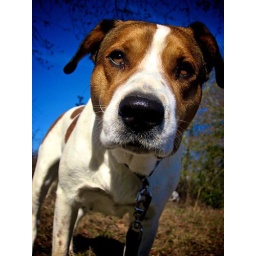
harley rey is the type of dog that is always in your face wanting some lovings.